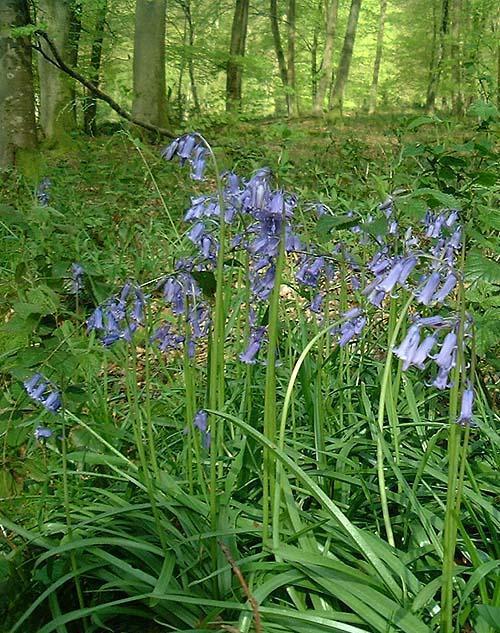
Flower: Bluebell